Michel Foucault

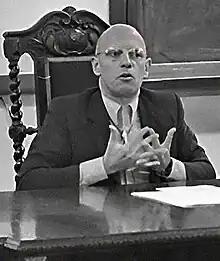
Foucault in 1974

Paul-Michel Foucault (15 October 192625 June 1984) was a French historian of ideas and philosopher, who was also an author, literary critic, political activist, and teacher. Foucault's theories primarily addressed the relationships between power versus knowledge and liberty, and he analyzed how they are used as a form of social control through multiple institutions. Though often cited as a structuralist and postmodernist, Foucault rejected these labels and sought to critique authority without limits on himself. His thought has influenced academics within a large number of contrasting areas of study, with this especially including those working in anthropology, communication studies, criminology, cultural studies, feminism, literary theory, psychology, and sociology. His efforts against homophobia and racial prejudice as well as against other ideological doctrines have also shaped research into critical theory and Marxism–Leninism alongside other topics.